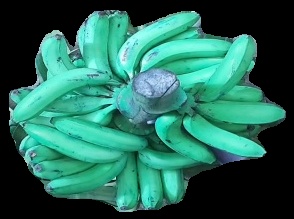
Variety: pachbale
Grade: grade3